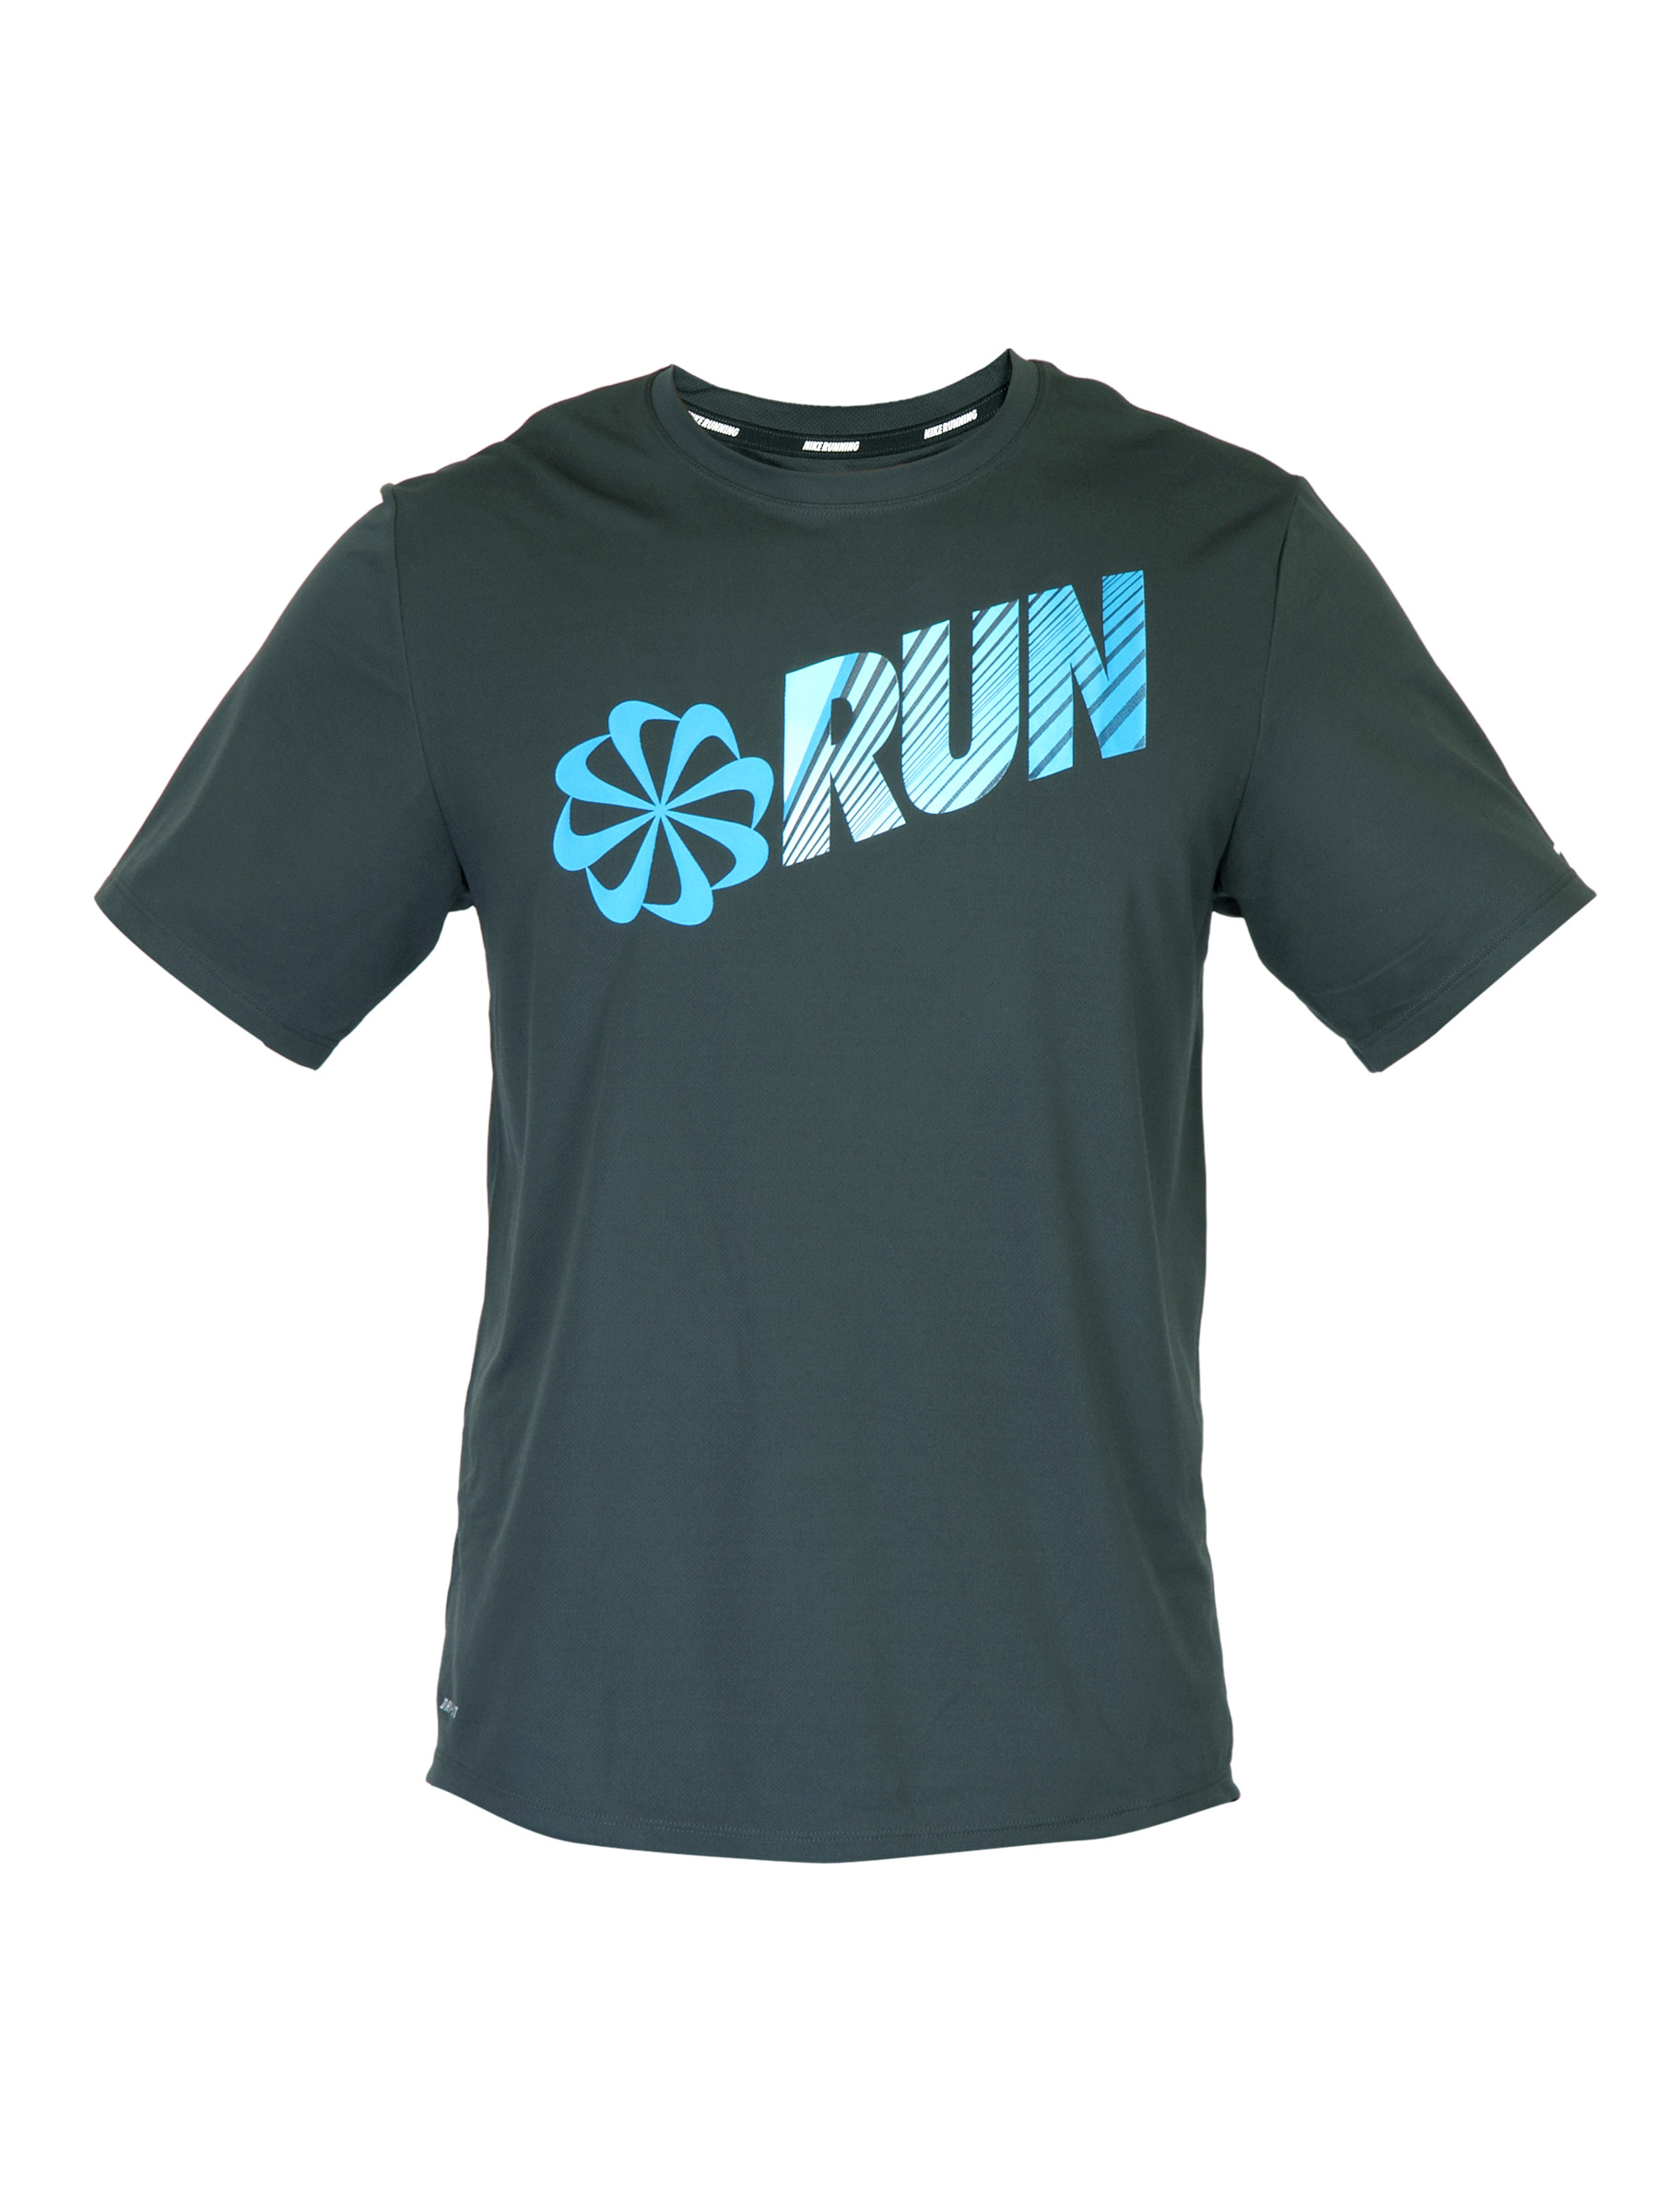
Nike Men Challenger Charcoal T-shirt
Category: Apparel / Topwear / Tshirts
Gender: Men
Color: Charcoal
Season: Summer 2012
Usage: Sports